List of Washington & Jefferson College buildings

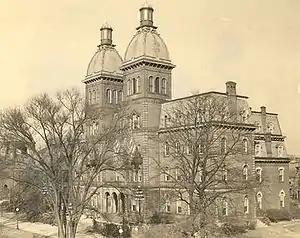
Old Main in the 1930s or 1940s

Washington & Jefferson College is a private liberal arts college in Washington, Pennsylvania, which is located in the Pittsburgh metropolitan area. The college traces its origin to three log cabin colleges in Washington County, Pennsylvania established by three Presbyterian missionaries to the American frontier in the 1780s: John McMillan, Thaddeus Dod, and Joseph Smith. These early schools eventually grew into two competing academies and colleges, with Canonsburg Academy, later Jefferson College, located in Canonsburg, Pennsylvania and Washington Academy, later Washington College, in Washington. These two colleges merged in 1865 to form Washington & Jefferson College.